SmeT

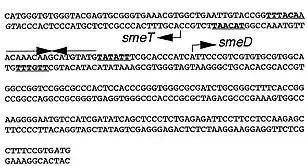
SmeT and SmeDEF transcription start sites and the inverted palindromic sequence

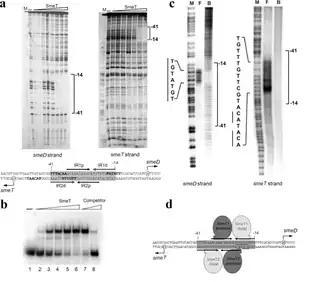
a) DNase footprinting assay showing the binding of SmeT to the pseudopalindromic sequence on its operator b) Gel electrophoresis of SmeT bound to its operator at increasing concentrations of SmeT c) Nucleosides required for SmeT to bind to the DNA d) Model of SmeT binding to DNA

The extension of amino acids on the N-terminus are negatively charged and maintain close interactions with the rest of the positively charged terminus. For DNA, which is negatively charged, to bind to the protein, this extension must not hinder the binding site. This is why, when the effector binds to the protein, one of the characteristic conformational changes is the movement of this extension.